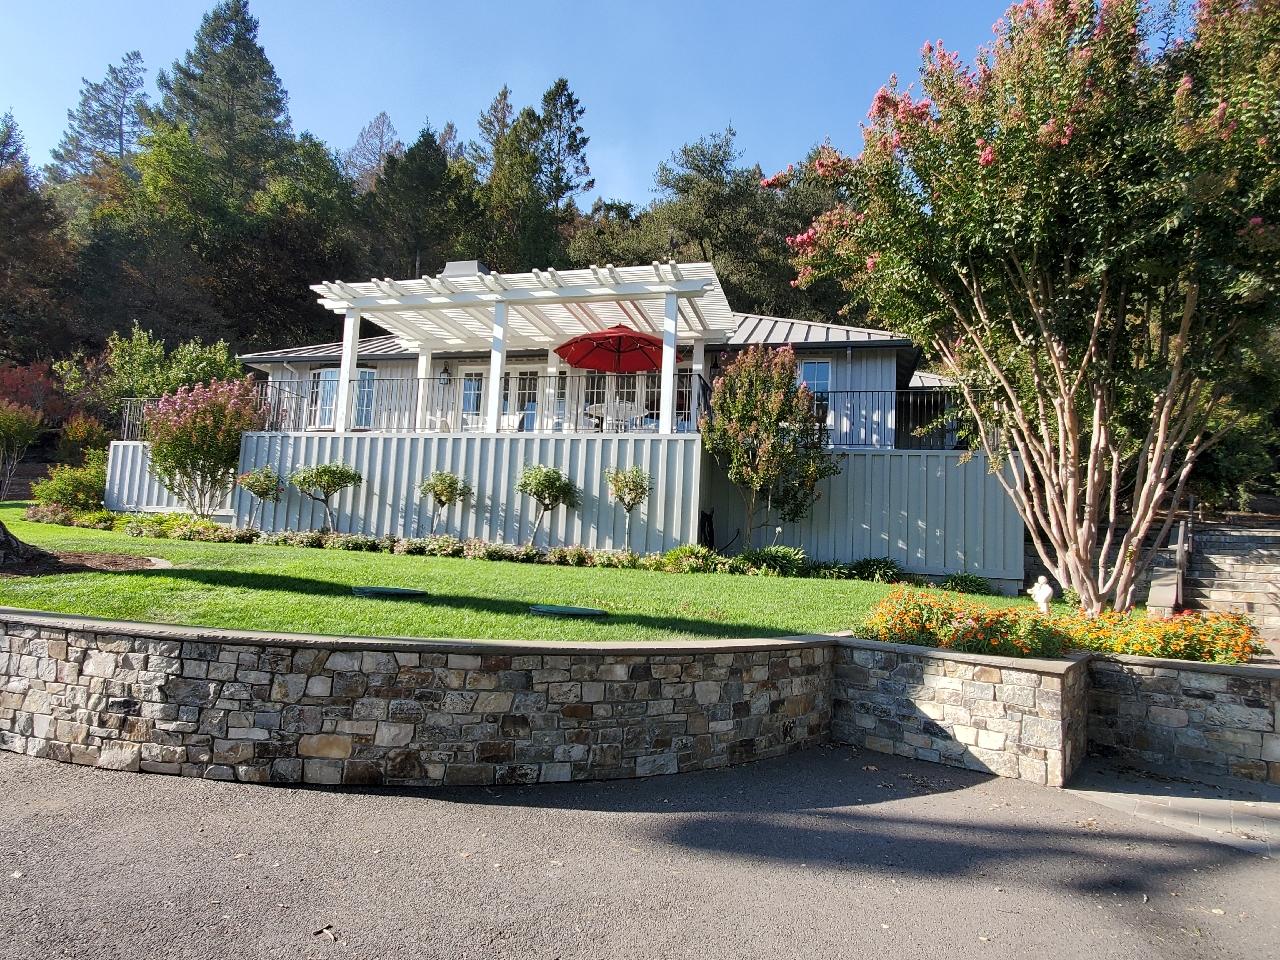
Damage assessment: no_damage